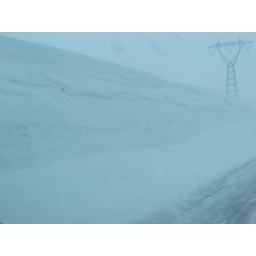
This is the side of the road on the mountain over to Bergen. This side is over 2,5 meters tall